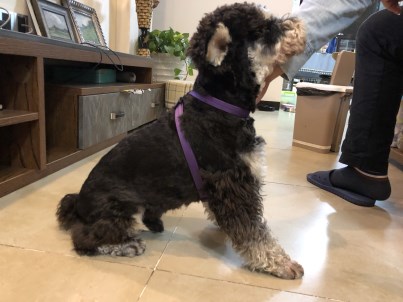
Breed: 2342-n000102-miniature_schnauzer